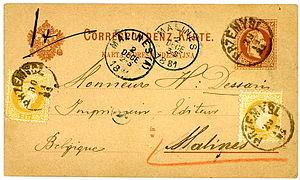
Emanuel Alexander Herrmann, né le 24 juin 1839 à Klagenfurt, Autriche, mort le 13 juillet 1902 à Vienne, était économiste. Il est considéré comme l'inventeur de la carte postale qui n'a plus besoin d'un timbre pour l'affranchissement: postal card en Anglais, Correspondenz-Karte en Allemand, en 1869.